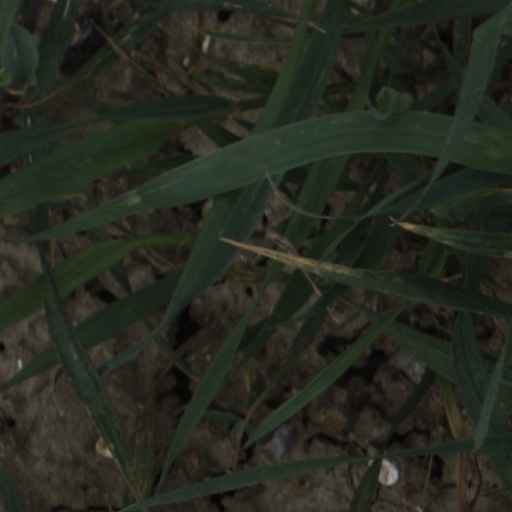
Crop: wheat